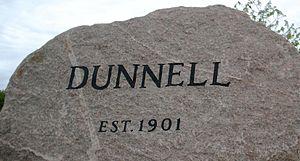
Dunnell est une municipalité américaine située dans le comté de Martin au Minnesota.